Mathieu Bodmer

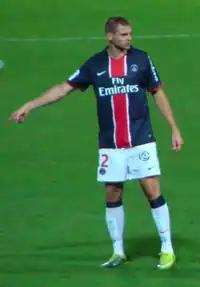
Bodmer with Paris Saint-Germain in 2010

Mathieu Alain Daniel Bodmer (born 22 November 1982) is a French former professional footballer who played as a midfielder. A former French youth international, he is known for his technique, playmaking skills and striking ability.